Mastram

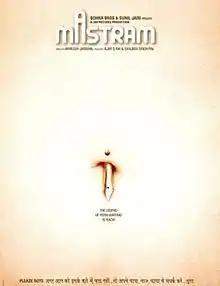
Theatrical release poster

Mastram is a 2014 Indian Hindi-language biographical film directed by Akhilesh Jaiswal, and starring Rahul Bagga and Tara Alisha Berry. The film is about an aspiring litterateur turning into an initially reluctant finally full-fledged pornographic writer, inspired by the anonymous author of popular pulp fiction and sex stories in Hindi, only known as Mastram. These books were sold at railway station stalls and small roadside and pavement shops in North India through the 1980s and 90s. Jaiswal makes his directorial debut with the film. The film also marks the debut of actress Tara Alisha Berry. The film features rapper Yo Yo Honey Singh's Gujarati Single "Achko Machko" and is also the theme song of the movie's trailer which was released on 14 Feb 2014 by Bohra Bros on YouTube.